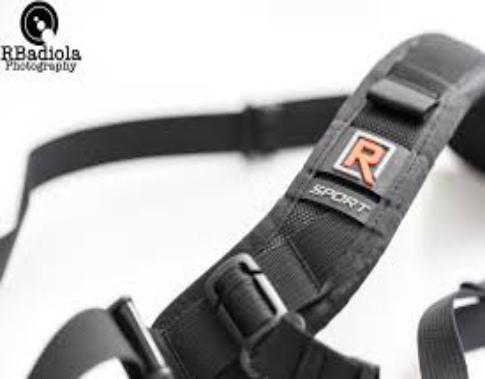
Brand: Black Rapid
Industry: Others